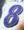
Number: 8